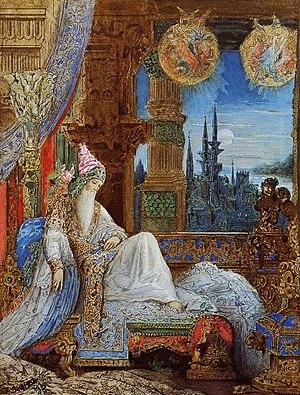
Gustave Moreau né le 6 avril 1826 à Paris et mort dans la même ville le 18 avril 1898 est un peintre, graveur, dessinateur et sculpteur français.